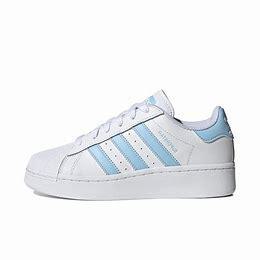
Brand: Adidas
Model: Superstar XLG